Algorithmic bias

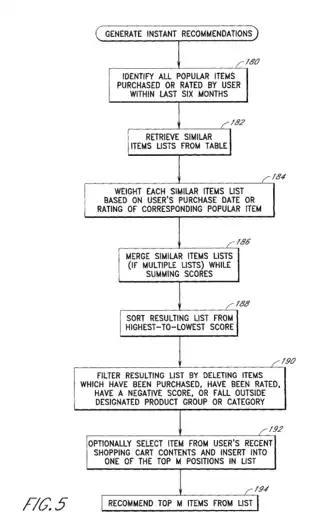
A flow chart showing the decisions made by a recommendation engine,

Algorithmic bias describes systematic and repeatable harmful tendency in a computerized sociotechnical system to create "unfair" outcomes, such as "privileging" one category over another in ways different from the intended function of the algorithm.